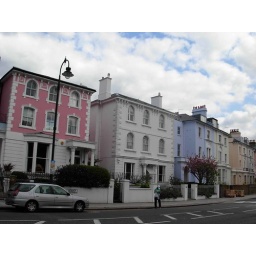
Random colored houses near primrose hill